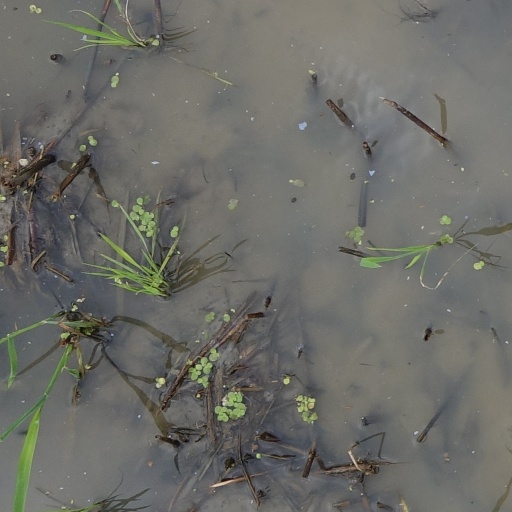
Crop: rice